Christoph Rudolff

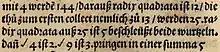

Christoph Rudolff (born 1499 in Jawor, Silesia, died 1545 in Vienna) was a German mathematician, the author of the first German textbook on algebra.